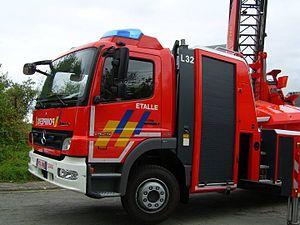
autoechelle MB Etalle
La zone de secours Luxembourg est l'une des 34 zones de secours de Belgique.